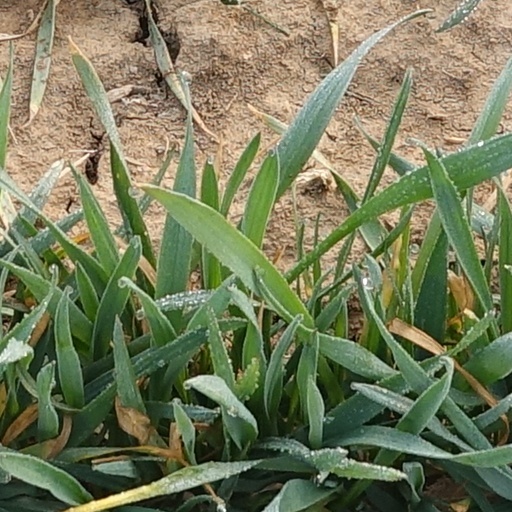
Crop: wheat